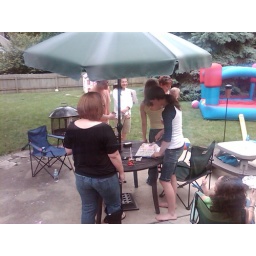
Our big girl turned 5 with a party at our house in Naperville 07/19/2009